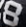
Number: 8